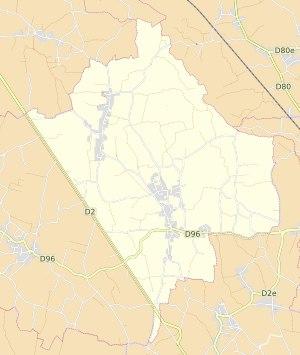
Biziat est une commune française, située dans le département de l'Ain en région Auvergne-Rhône-Alpes.